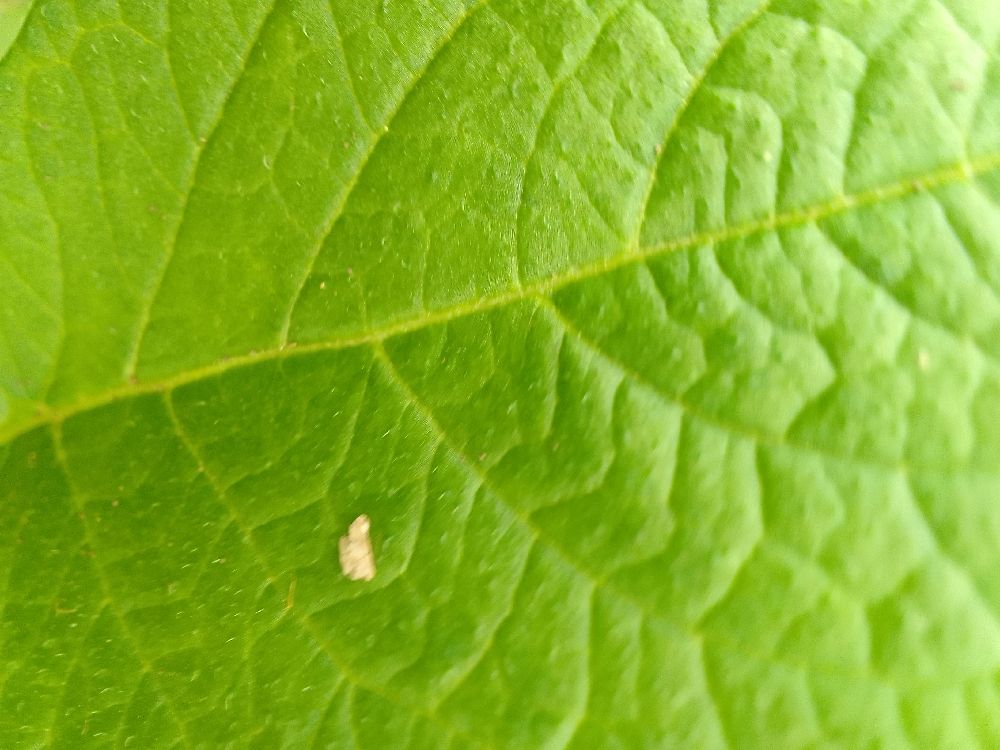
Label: Healthy